Fanny Corbaux

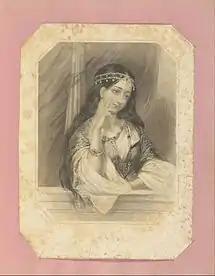
Leila (1845)

Marie Françoise Catherine Doetger "Fanny" Corbaux (1812–1883) was a British painter and biblical commentator. She was also the inventor of kalsomine (calcimine), whitewash with added zinc oxide.